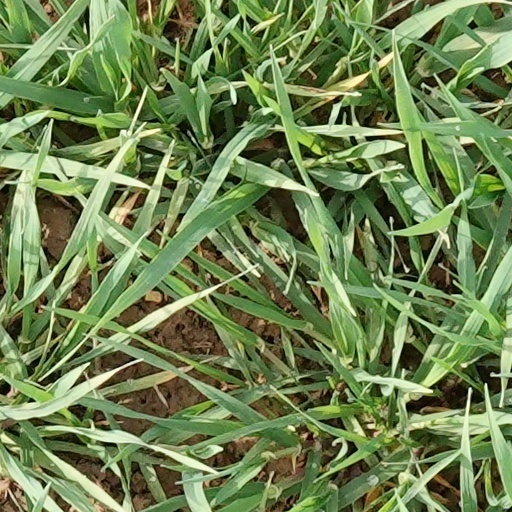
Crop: wheat